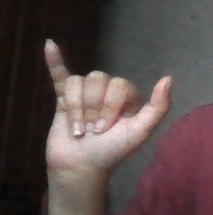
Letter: ya